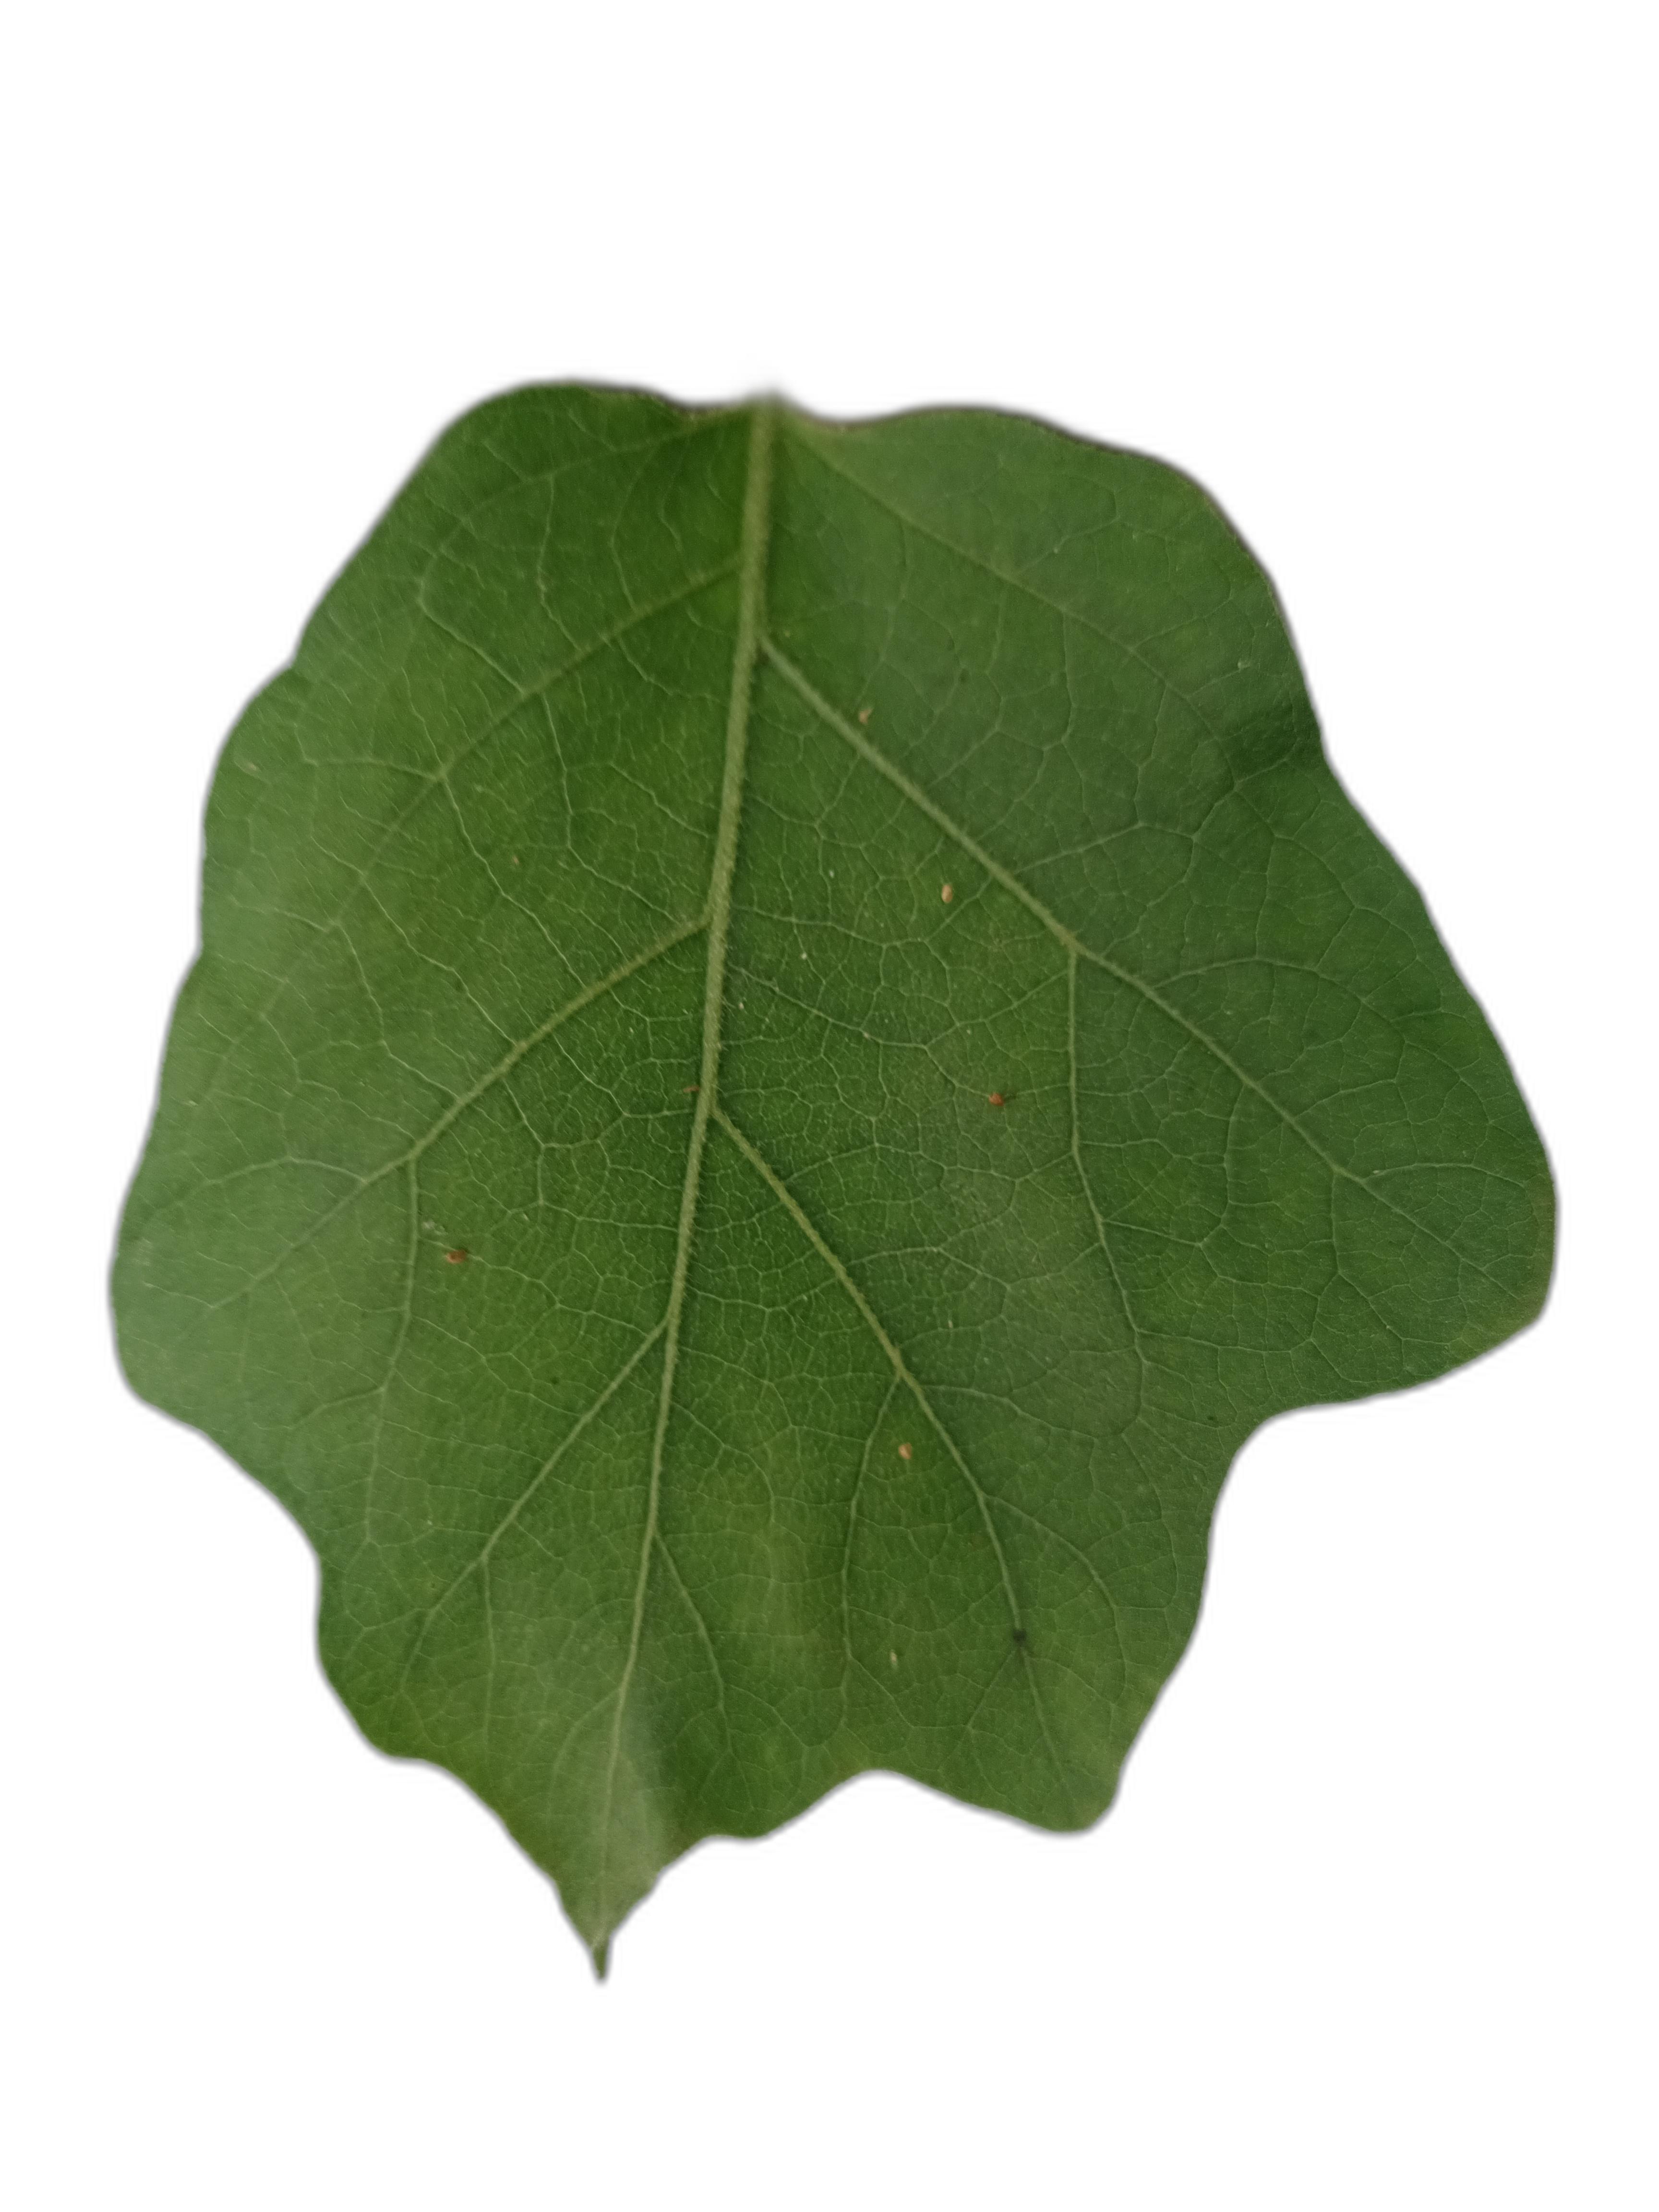
Label: Healthy Leaf